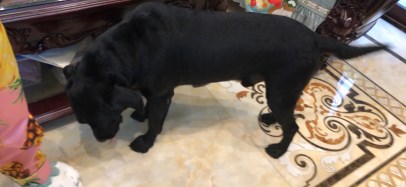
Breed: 3580-n000122-Labrador_retriever